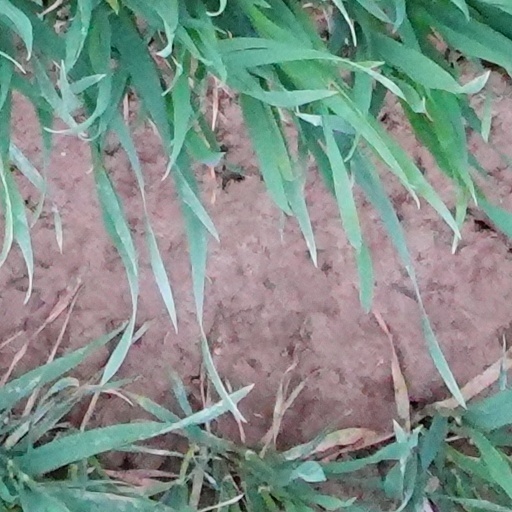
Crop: wheat